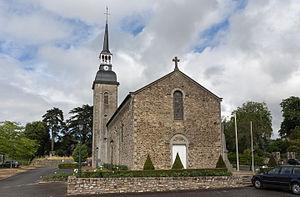
Église Sainte-Marie-Madeleine de Port-Brillet.
La liste des églises de la Mayenne recense de manière exhaustive les églises, cathédrale et basiliques situées dans le département français de la Mayenne.
L'église Sainte-Marie-Madeleine de Port-Brillet est une église catholique située à Port-Brillet, dans le département français de la Mayenne.
Port-Brillet est une commune française, située dans le département de la Mayenne en région Pays de la Loire, peuplée de 1 801 habitants.